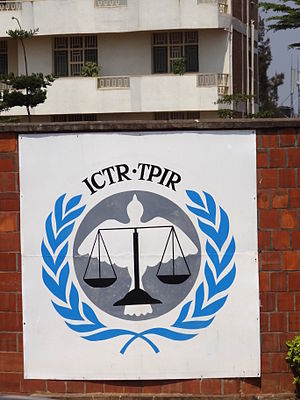
Det Internationale Tribunal for Rwanda
Skilt i Kigali.
Det Internationale Tribunal for Rwanda med det fulde navn Det internationale tribunal til pådømmelse af folkedrab og andre alvorlige overtrædelser af international humanitær ret begået i Rwanda m.v. er et tribunal nedsat af FN til retsforfølgelse af personer, der har begået krigsforbrydelser mv. under krigen i Rwanda.